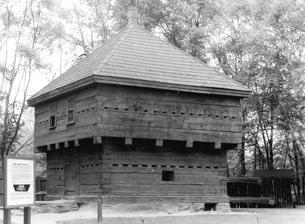
Building: Fort Kent (fort)
Country: United States of America
Year built: 1838
Historic site in Maine, United States United States historic place Fort Kent U.S. National Register of Historic Places U.S. National Historic Landmark Fort Kent Location in Maine Nearest city Fort Kent, Maine Coordinates 47°15′10″N 68°35′42″W / 47.25278°N 68.59500°W / 47.25278; -68.59500 Built 1839 NRHP reference No. 69000005 Significant dates Added to NRHP December 1, 1969 Designated NHL November 7, 1973 Fort Kent , located at the confluence of the Fish and Saint John rivers in the town of Fort Kent, Maine , United States, is the only surviving American fortification built during the border tensions with neighboring New Brunswick known as the Aroostook War . It is preserved as the Fort Kent State Historic Site , which features an original log blockhouse that is open for visits in the summer. The fort was added to the National Register of Historic Places in 1969 and declared a National Historic Landmark in 1973. Description Fort Kent stands on a slight rise overlooking the Saint John River, just west of the mouth of the Fish River. The Saint John is in this area part of the Canada–United States border , and the region on both sides of the river was until the 1842 Webster-Ashburton Treaty territory disputed by both the United States and the United Kingdom , of which New Brunswick was then a colonial province. All that remains of Fort Kent is a blockhouse , two stories in height, measuring 23 feet 5 inches (7.14 m) square.  It is built out of hand-hewn cedar timbers, and has an overhanging second story and a pyramidal roof. Each side of the roof is pierced by a gabled dormer.  The main entrance faces west, and is flanked by four rifle ports on the first floor, and there are twelve rifle ports on the first floor of each of the other three sides. On the second floor, which hangs 15 inches (0.38 m) over the first, there are eleven rifle ports on the east and west sides, and fifteen on the north and south sides. There are two cannon ports on the first floor north and south sides.  The interior has been modestly disturbed to install heating and plumbing, and to provide for museum displays. History The boundary between Maine and New Brunswick was a recurring subject of disagreement following the 1783 Treaty of Paris , in which Great Britain recognized the United States. Part of the eastern border was fixed after the Jay Treaty of 1797, but the upper Saint John River area remained disputed. Both Maine and New Brunswick pressed development of the area to solidify their claims, but this consequently raised tensions beginning in the 1820s, with authorities from each government acting against the other's settlers and agents. Construction of Fort Kent, named for Governor Edward Kent , was begun 1838 as tensions reached their height. It was one of a series of forts built by the state along the southern banks of the Saint John River, and is the only one surviving. (The blockhouse at Fort Fairfield is a 20th-century reconstruction.) In 1839 the arrest of a US government agent in New Brunswick prompted Congress to authorize 50,000 federal troops for assignment to northern Maine.  At this time the fort was enlarged to include barracks officers' quarters, and other buildings. General Winfield Scott was sent to the area with power to negotiate a settlement. Scott and New Brunswick Lieutenant Governor John Harvey , who had a long-established friendship, were able to successfully reduce tensions until the Webster-Ashburton Treaty was negotiated in 1842. United States troops remained at the fort to 1845. After the crisis passed, the fort was sold into private hands.  In 1891 the property was sold to the state of Maine for the purpose of establishing a park. The state did no substantive work on the site until 1959, when the historic site was formally established. The museum is now maintained by the Fort Kent Historical Society. Vandalism Fort Kent has been subject to numerous incidents of vandalism in recent history. Most notably in 1977 when the fort was almost burned down when an unidentified individual etched the phrase "Jeano was Here" into the exterior of the upper terrace using a portable torch. Although no arrests were made, officials believed it was a resident of the nearby town of Fort Kent. In 2010 the National Park Service removed over 500 lbs of shredded paper that vandals used to fill the interior of the Fort. This resulted in the fort being closed to the public for almost a month. Recently, Stafford Academy of Technology students have been trying to uncover the vandal using camera and audio equipment surrounding the fortress. See also List of National Historic Landmarks in Maine National Register of Historic Places listings in Aroostook County, Maine References